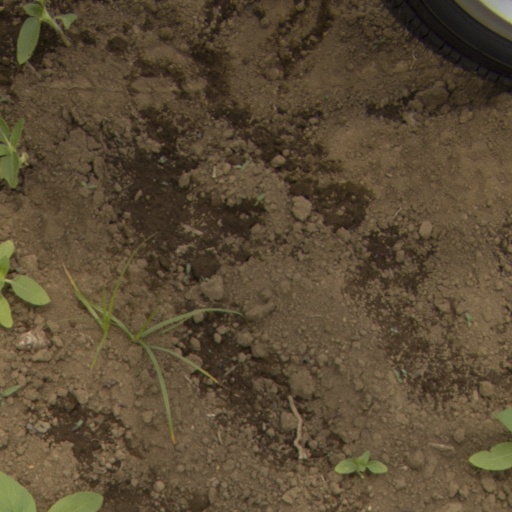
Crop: Jerusalem artichoke